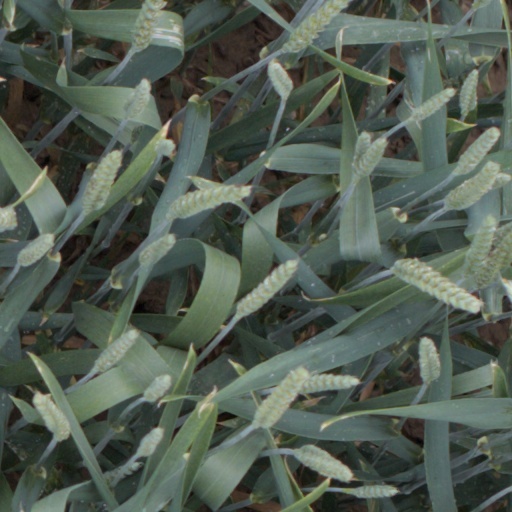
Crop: wheat